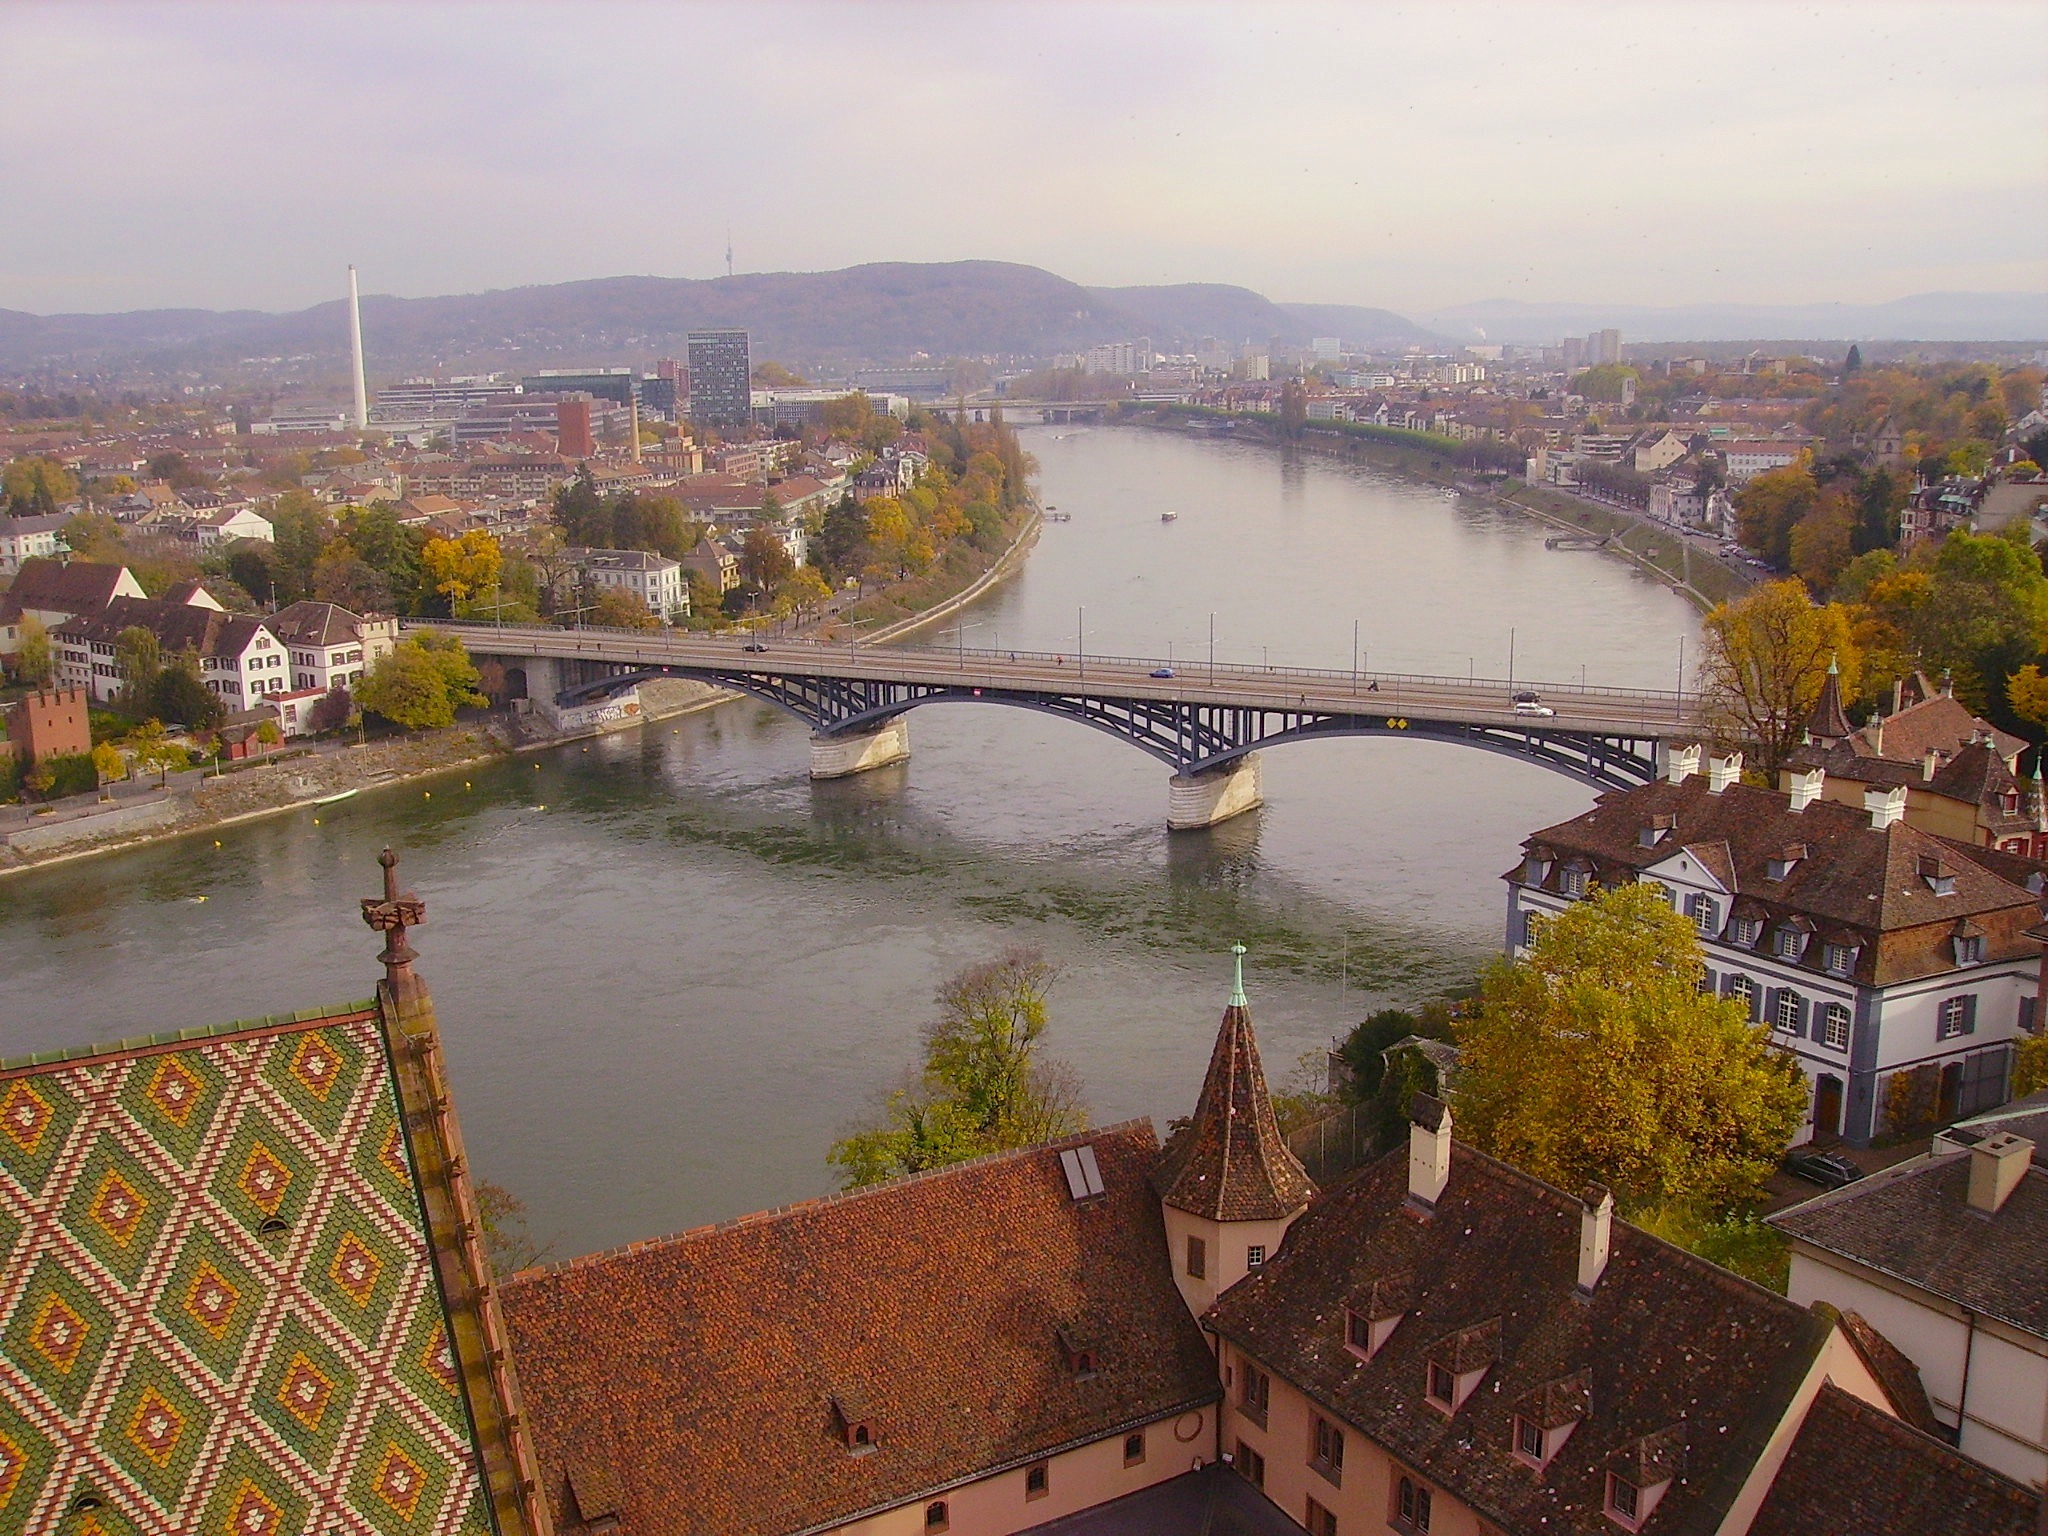
sea, water, architecture, sky, bridge, skyline, traffic, fall, flower, town, city, urban, river, cityscape, village, reflection, autumn, tourism, waterway, body of water, clouds, buildings, reflections, germany, vehicles, cities, munster